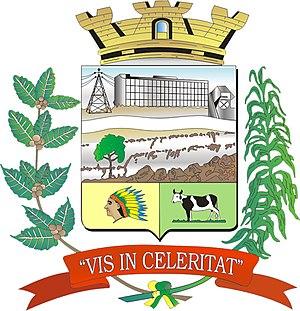
Salto Grande est une ville brésilienne de l'État de São Paulo. Sa population était estimée à 9 223 habitants en 2015. La municipalité s'étend sur 189 km².